Raaj – The Showman

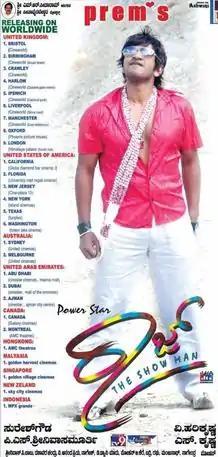
Poster

Raaj–The Showman is a 2009 Kannada- language action drama film directed by Prem. The film stars Puneeth Rajkumar and Priyanka Kothari in the lead roles. The music was composed by V. Harikrishna, while the cinematography and editing were handled by S. Krishna and Srinivas P. Babu.